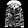
Label: Coat